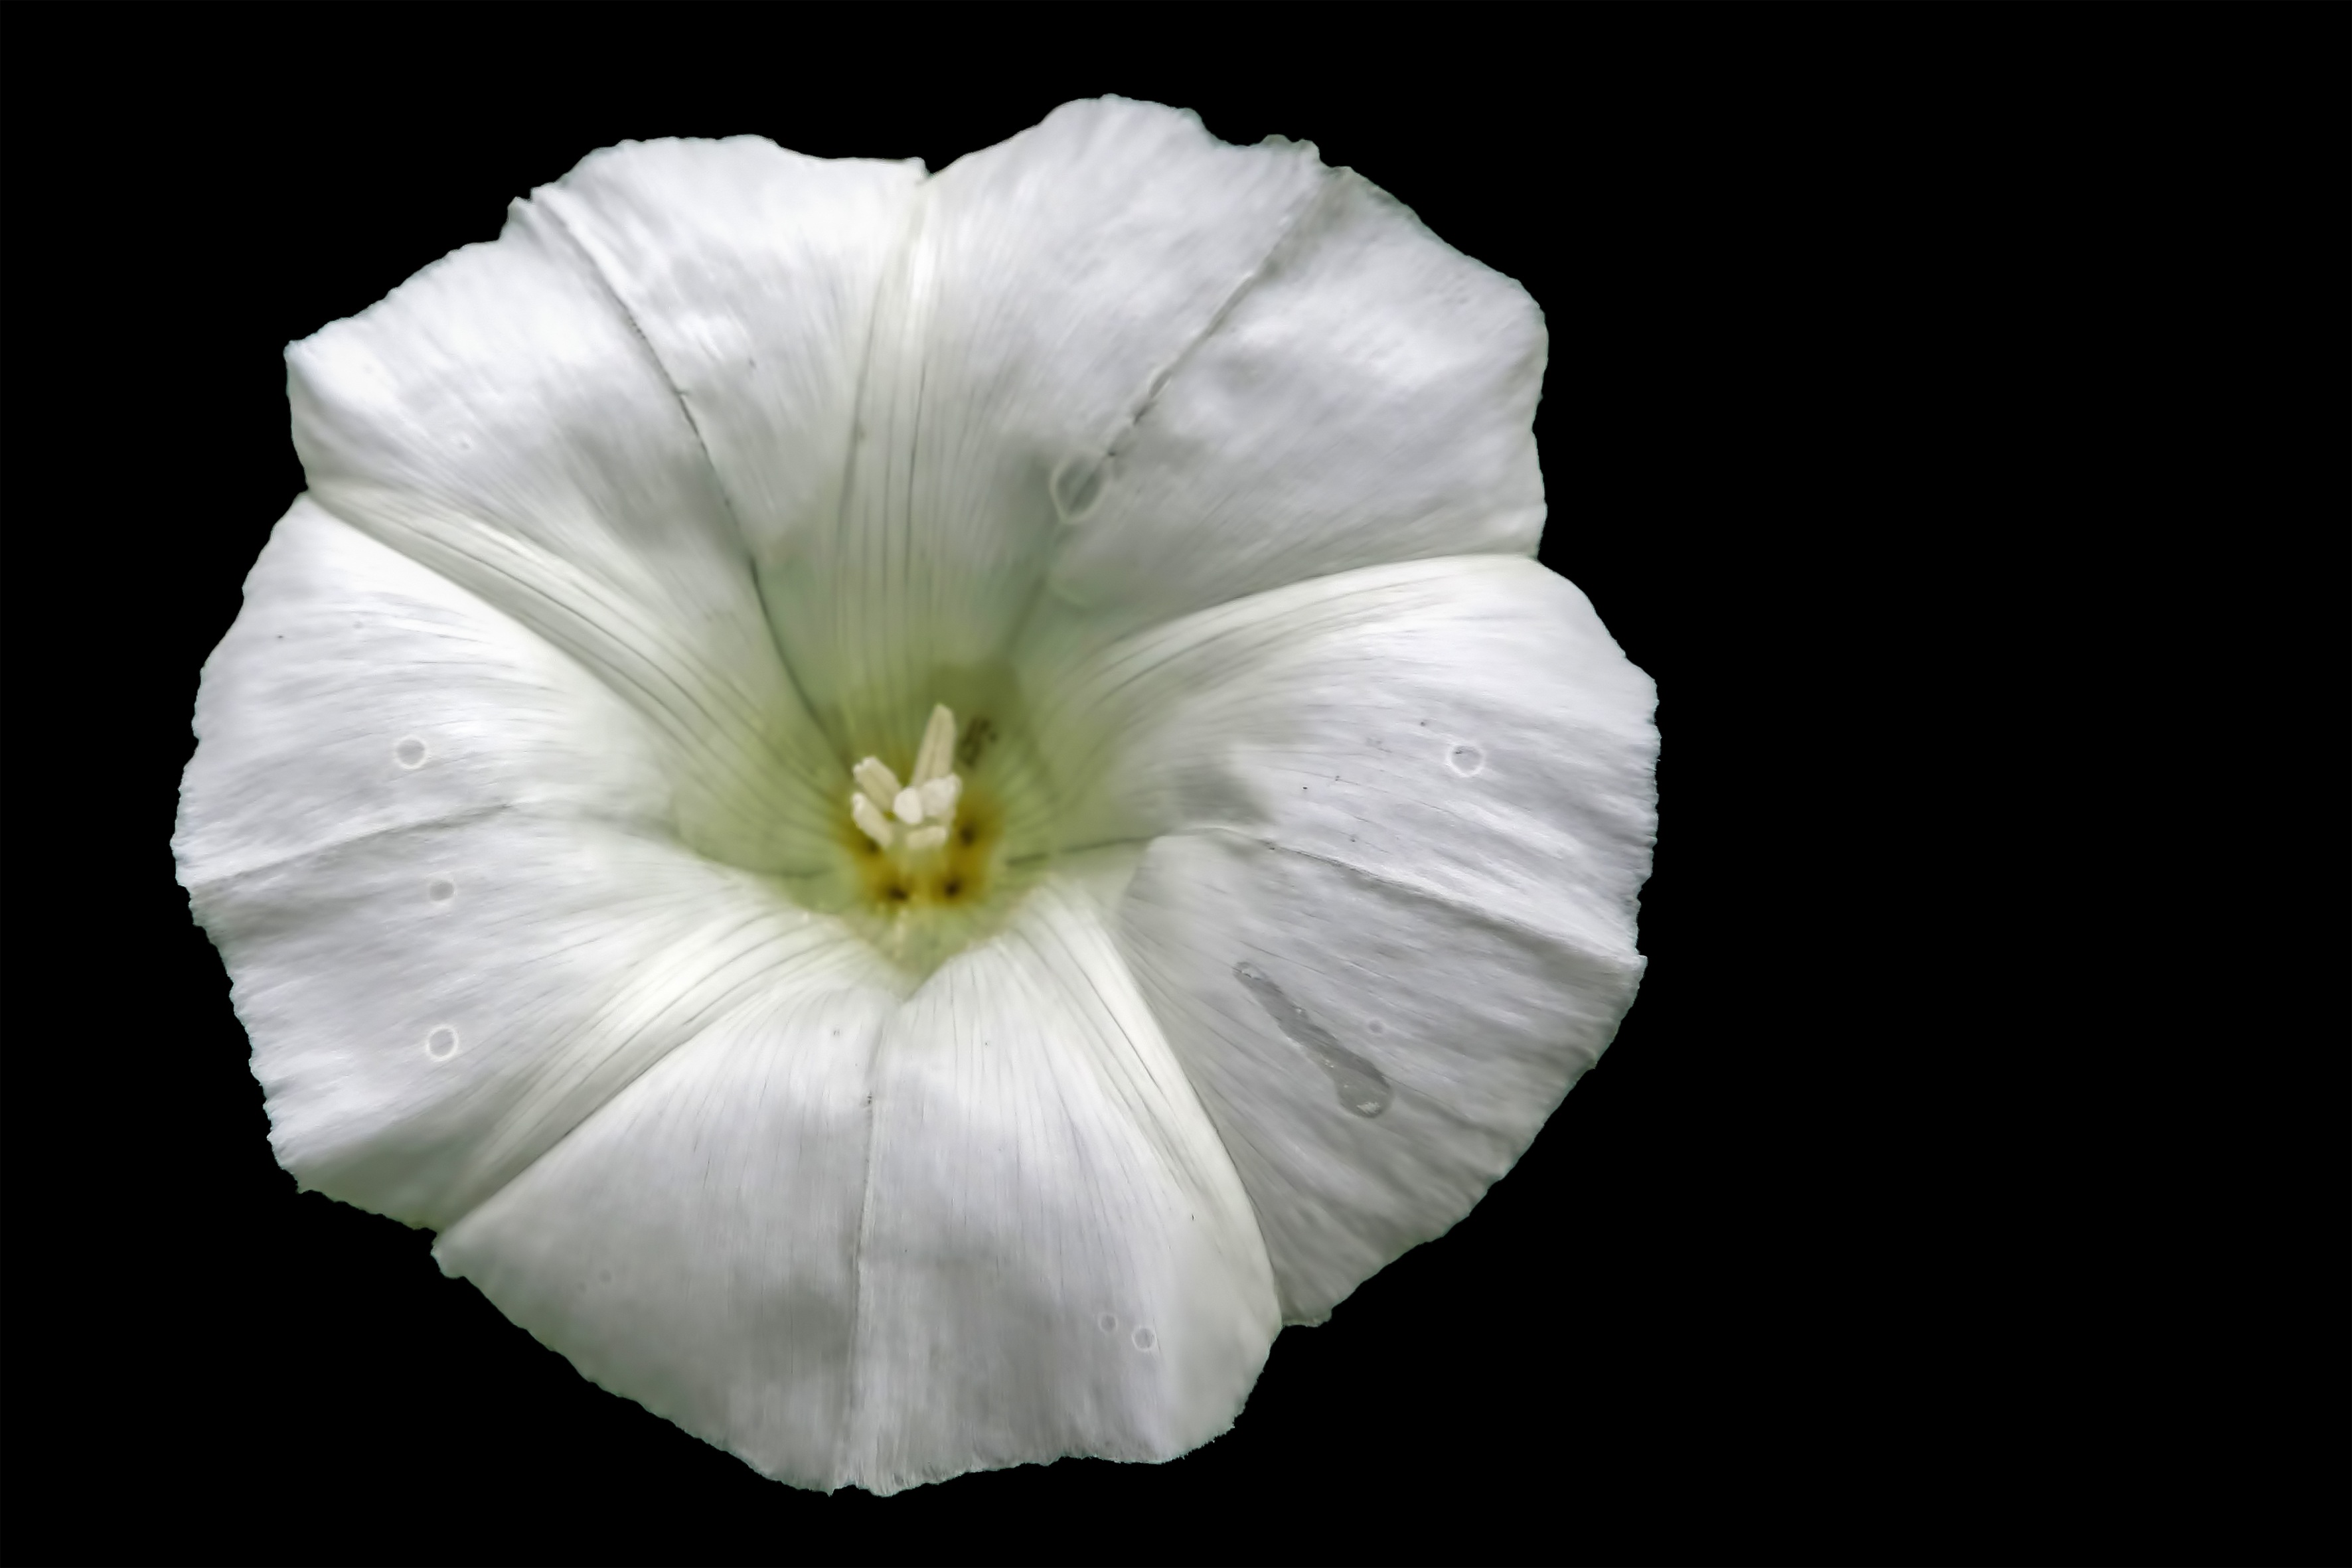
blossom, black and white, plant, white, flower, petal, bloom, flora, wild flower, pointed flower, moonflower, macro photography, white blossom, flowering plant, bindweed, monochrome photography, plant stem, land plant